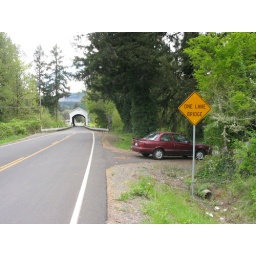
This is the first covered bridge I actually drove over today. The road narrows to one lane.